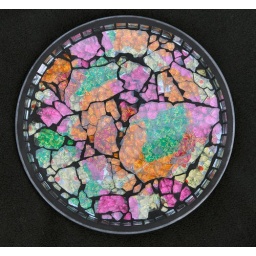
Mirror, and glass from a vandalized bus shelter over Easter egg paper.